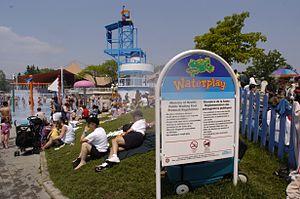
Entrée de l'aire de jeu aquatique.
Soak City est un parc aquatique, rattaché à Ontario Place, dans l'Ontario, au Canada.